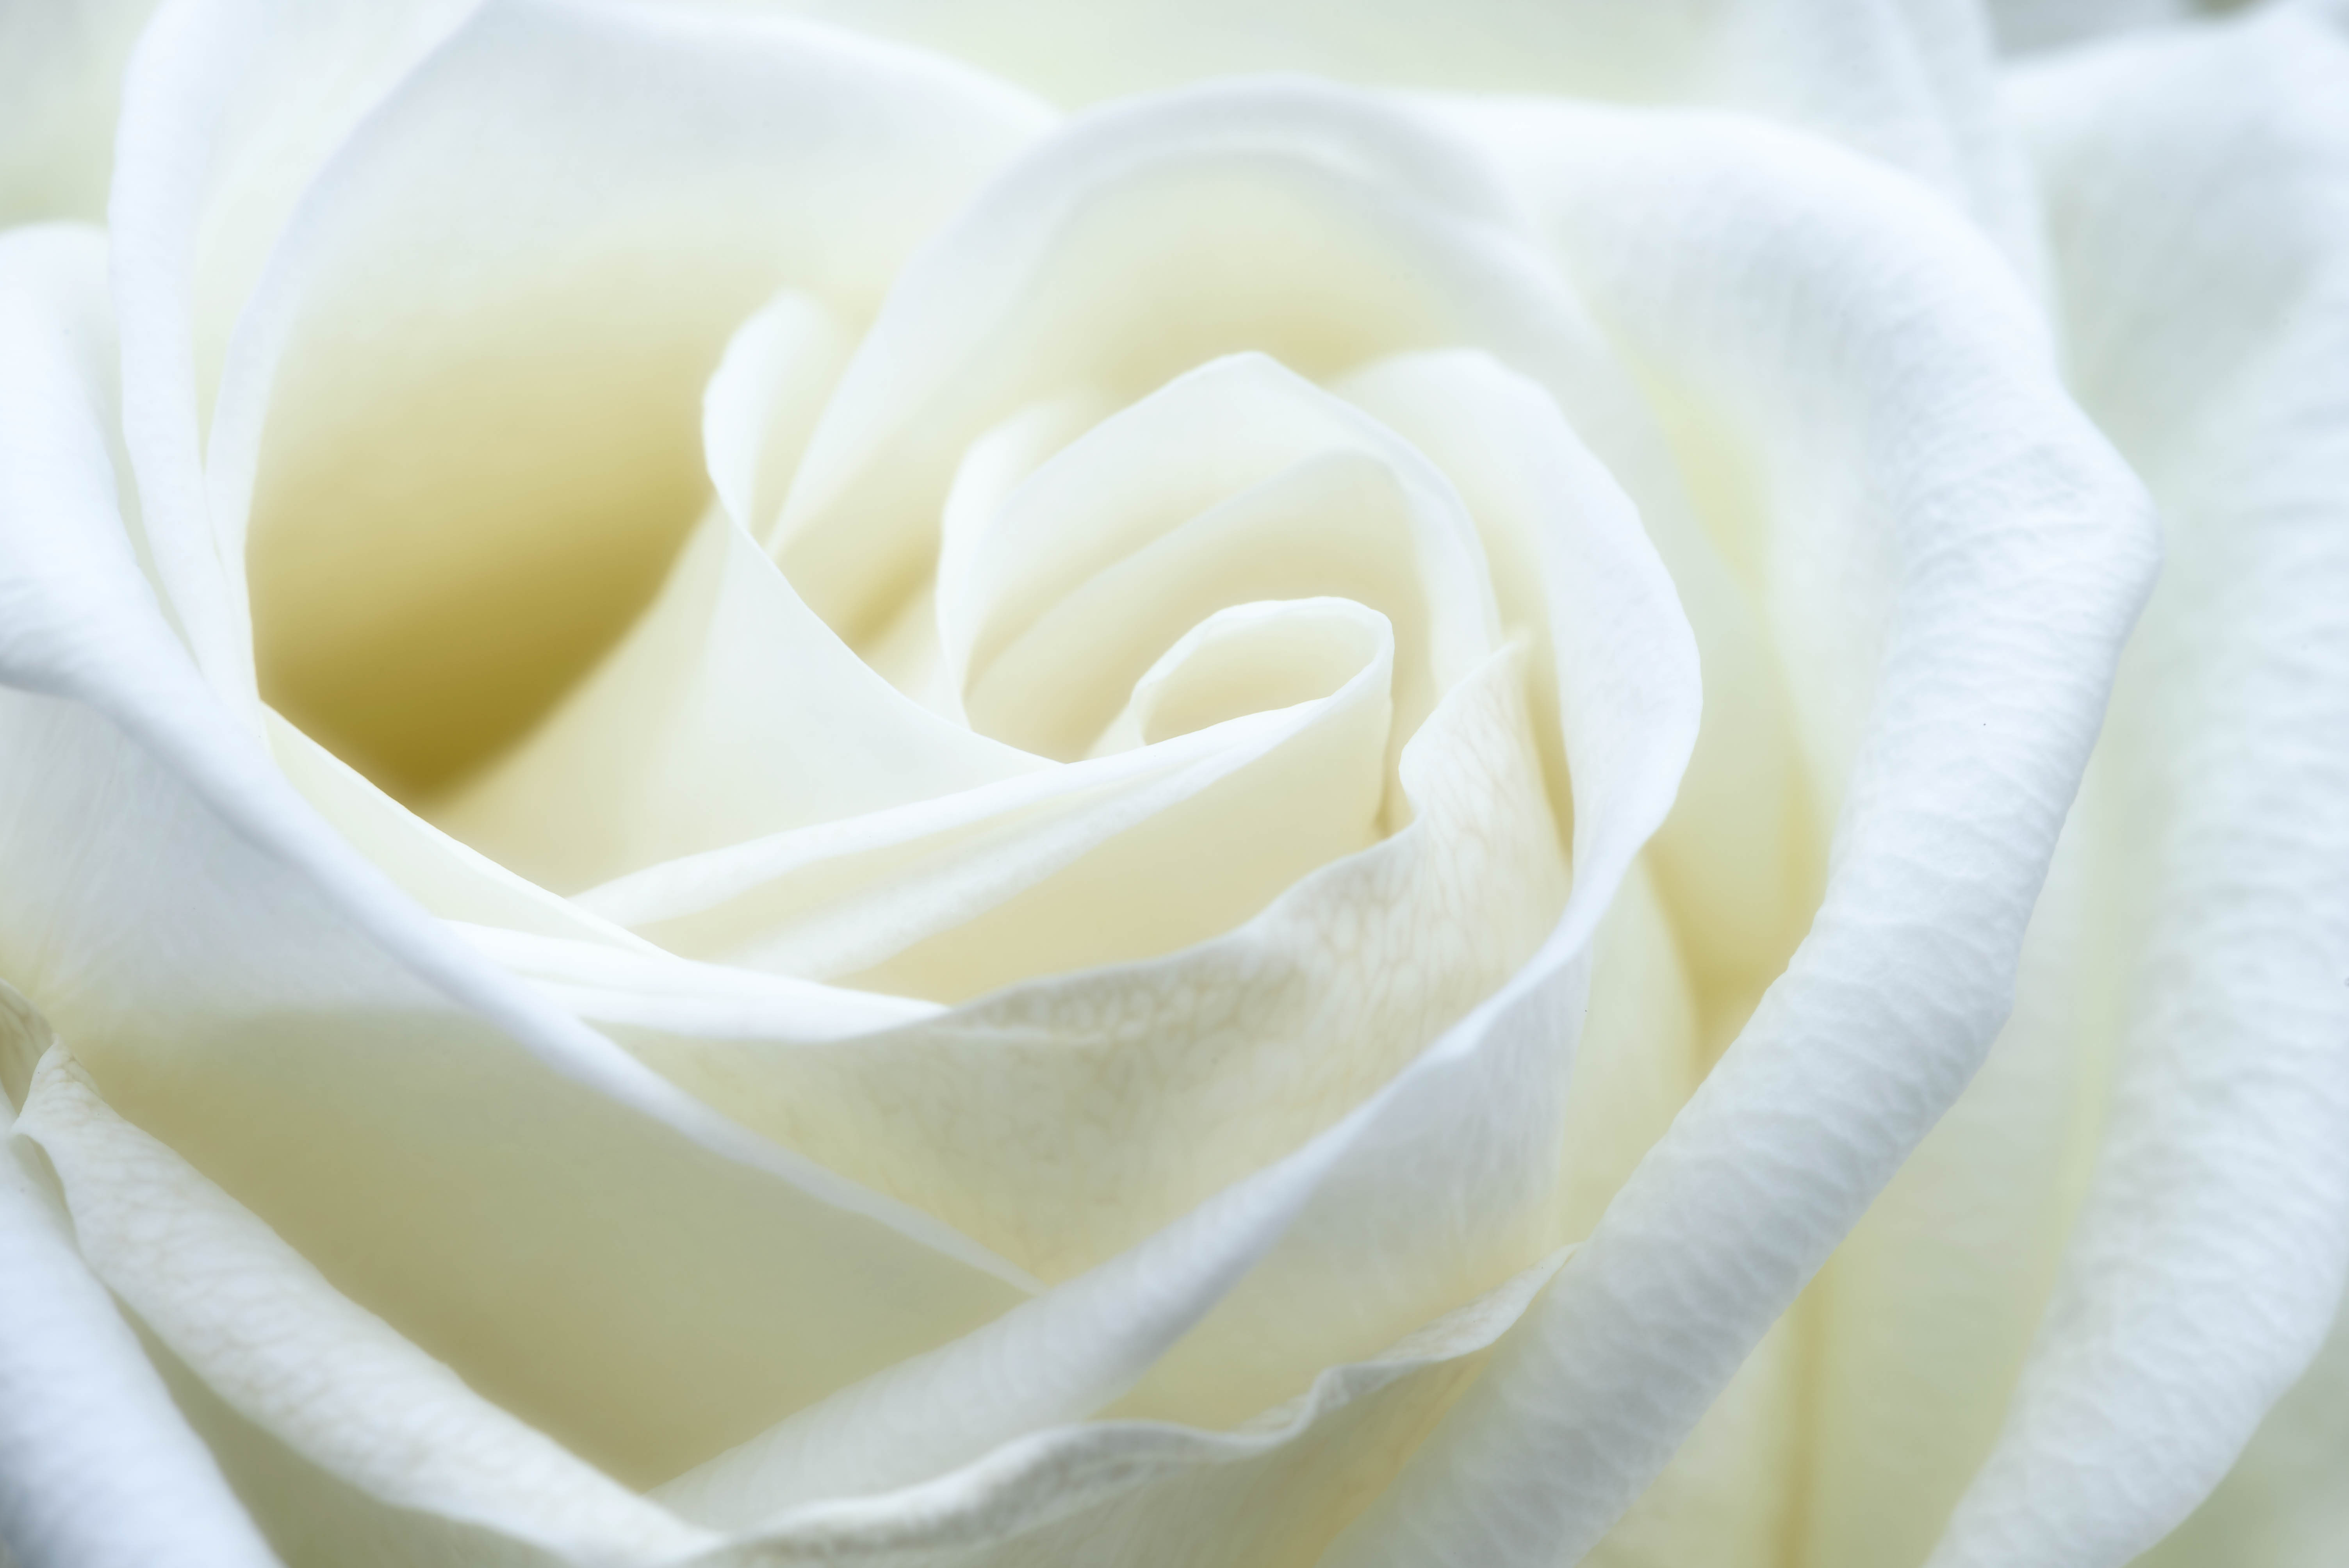
plant, white, flower, petal, rose, macro, micro, nikon, yellow, close, close up, petals, 105mm, up, detail, d750, delicate, gardenia, macro photography, flowering plant, garden roses, rose family, buttercream, land plant